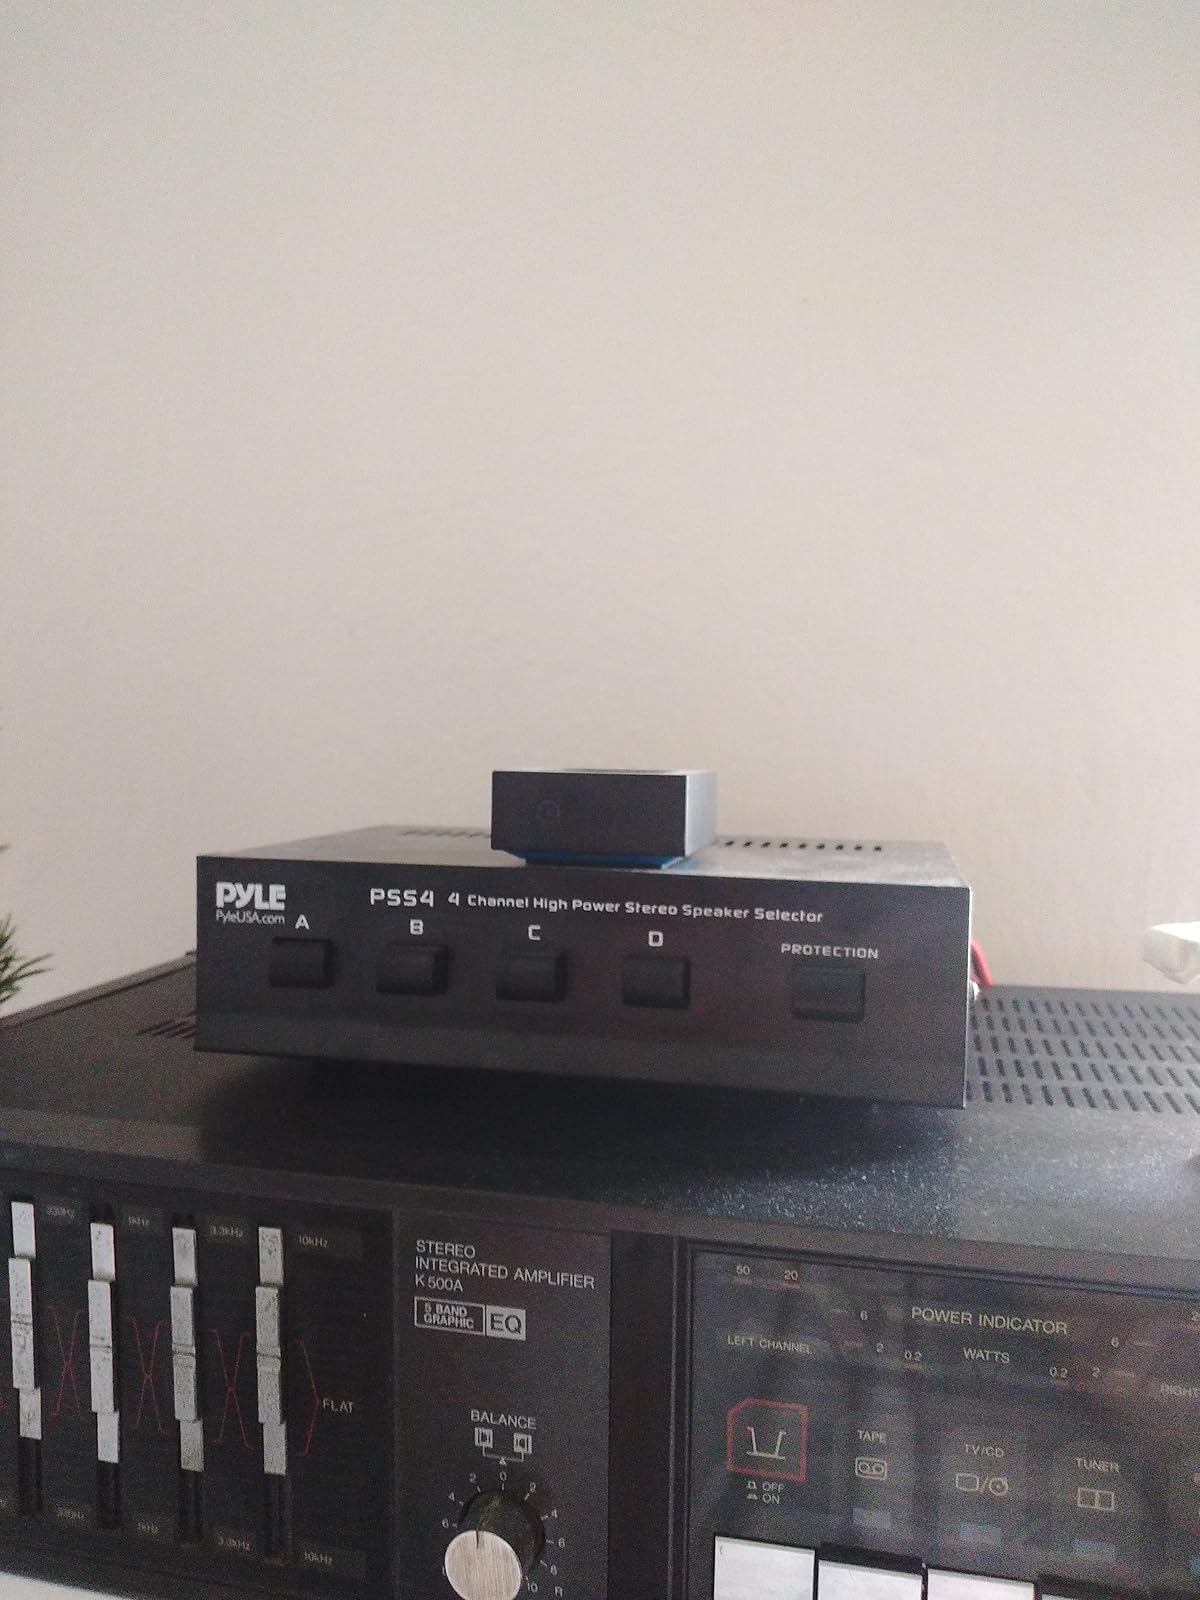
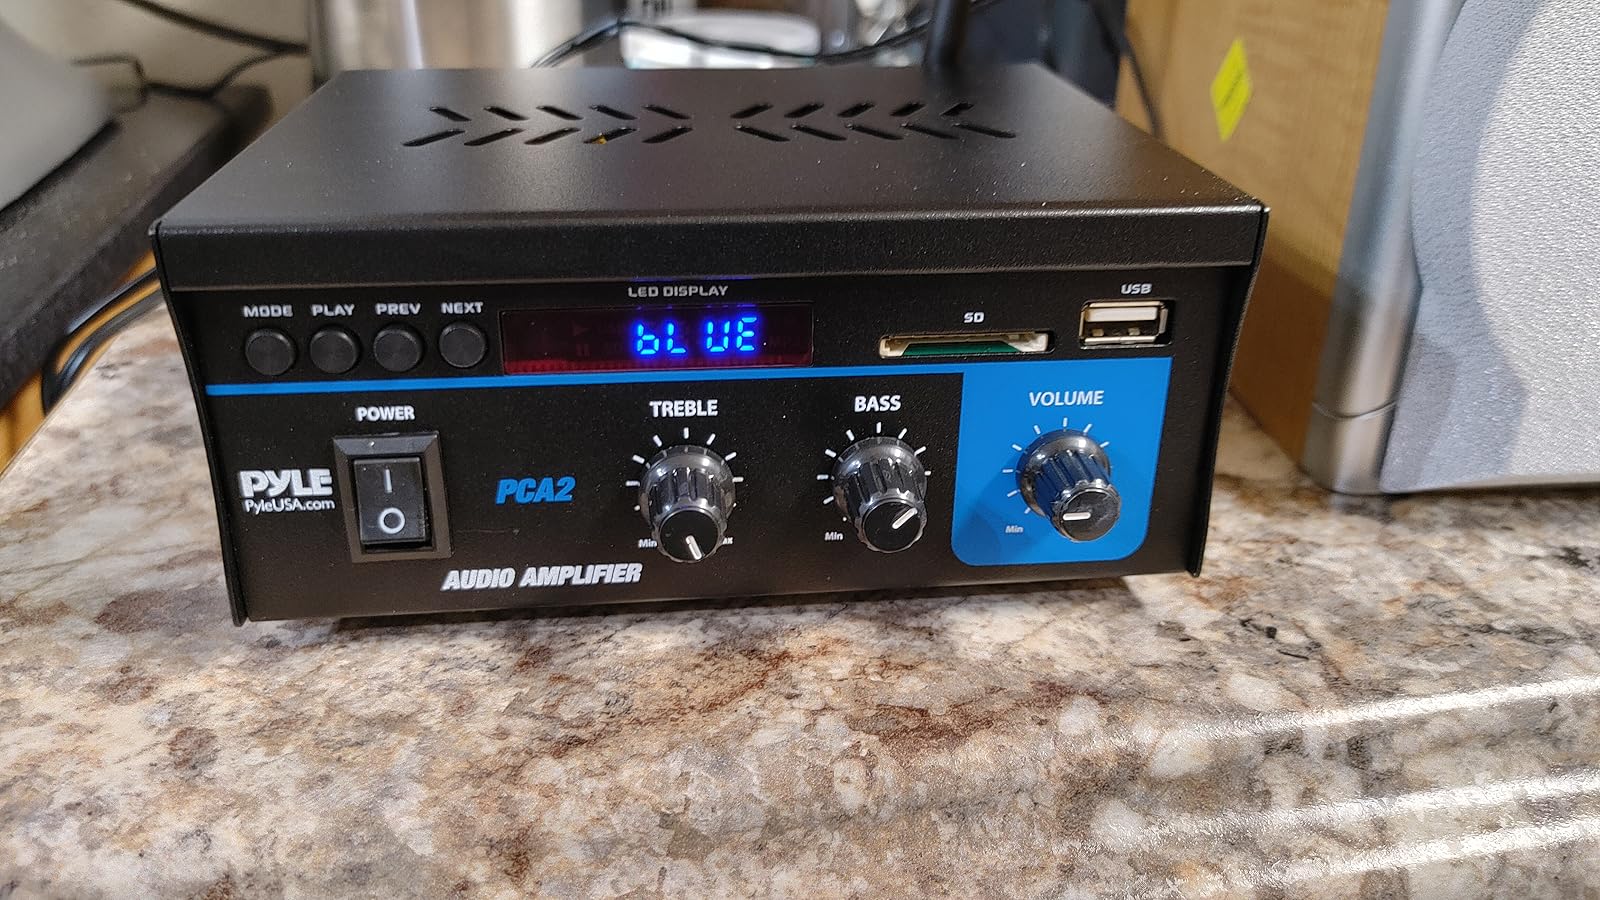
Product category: speaker
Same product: no